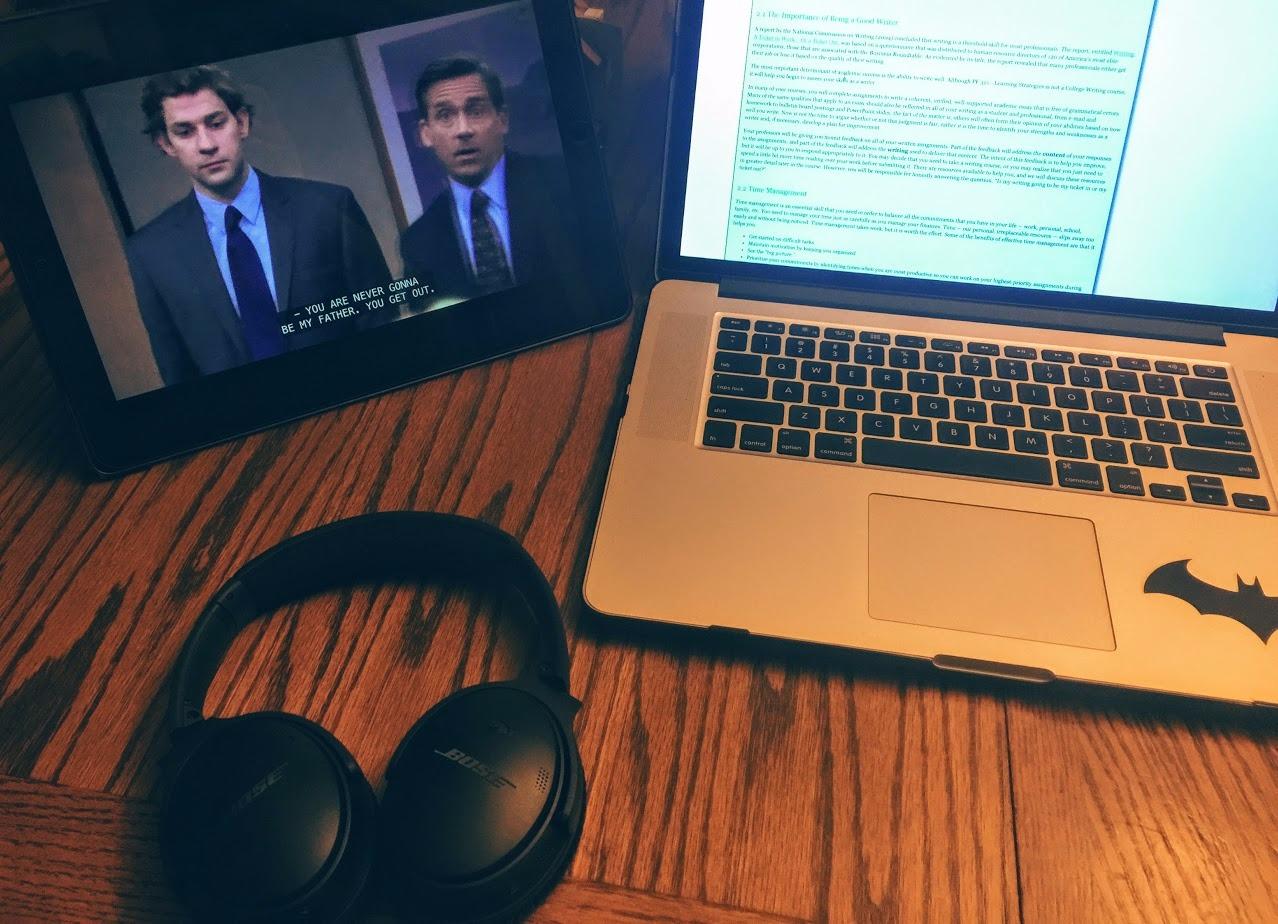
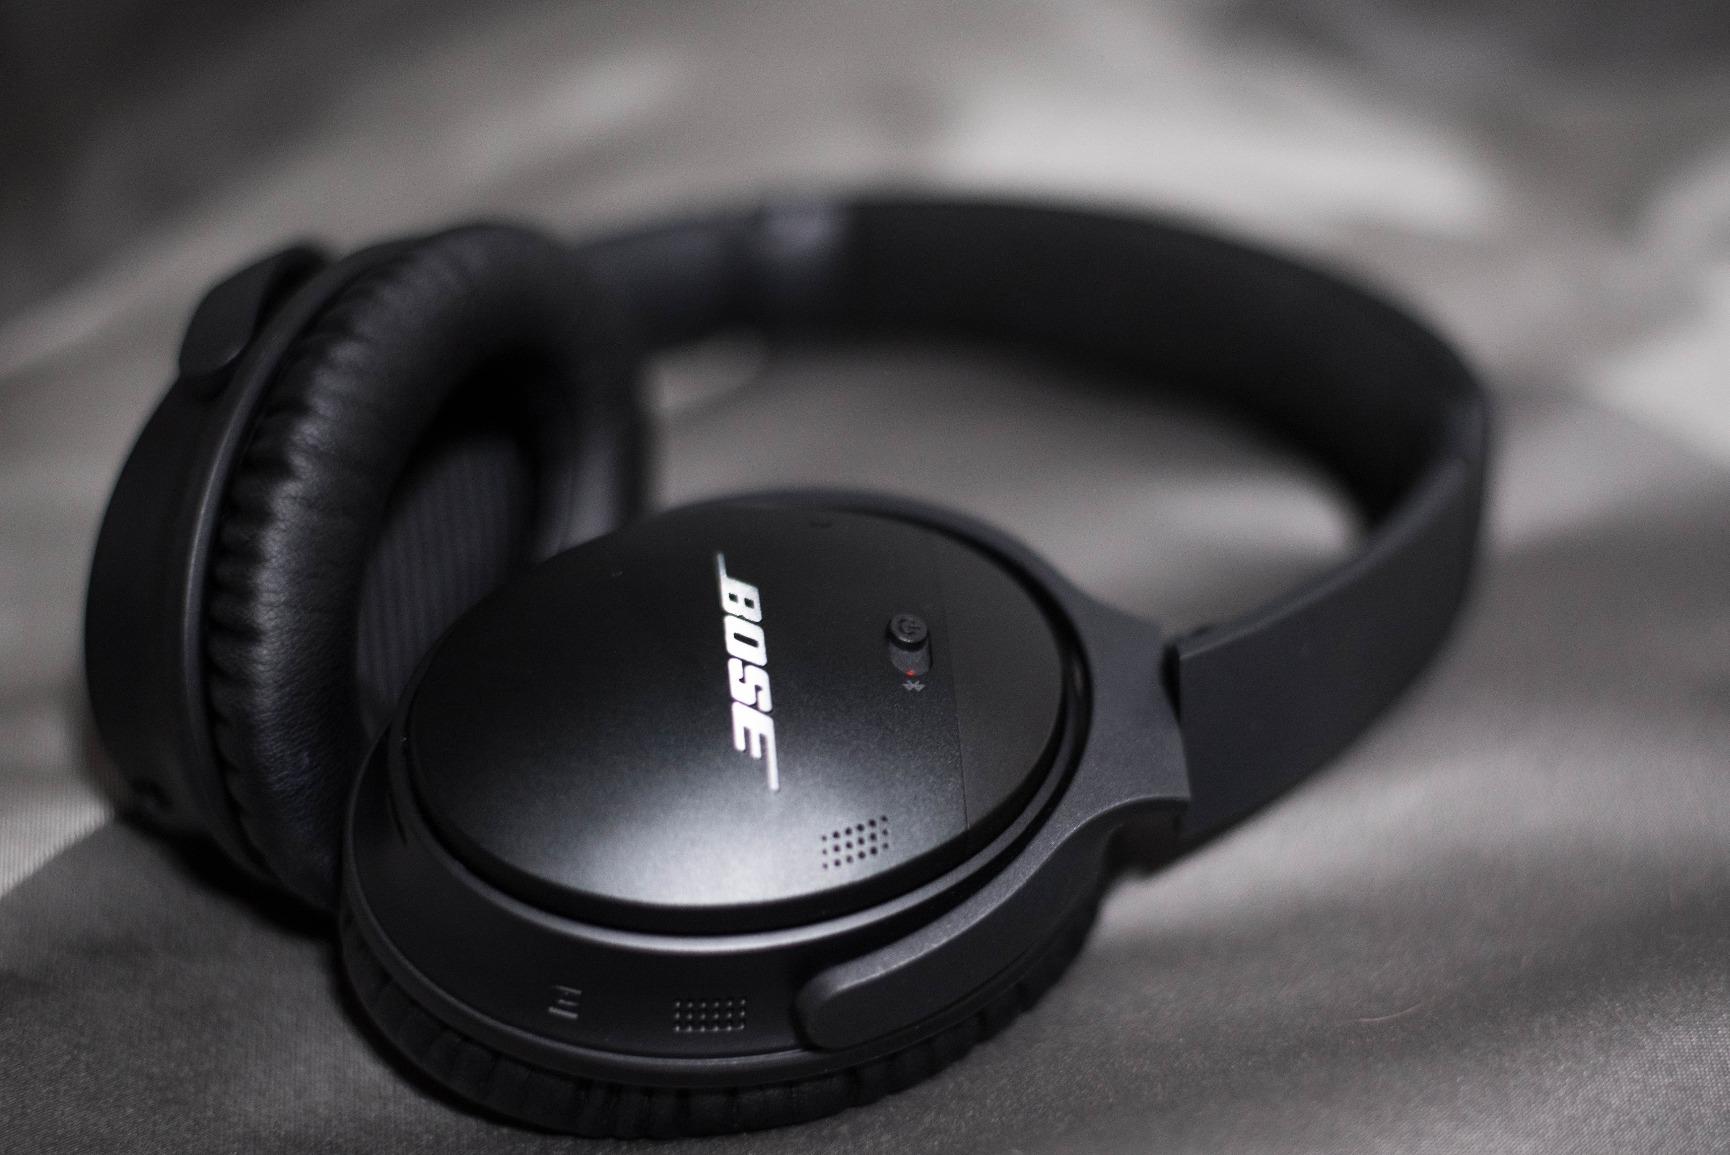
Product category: headphones
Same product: yes